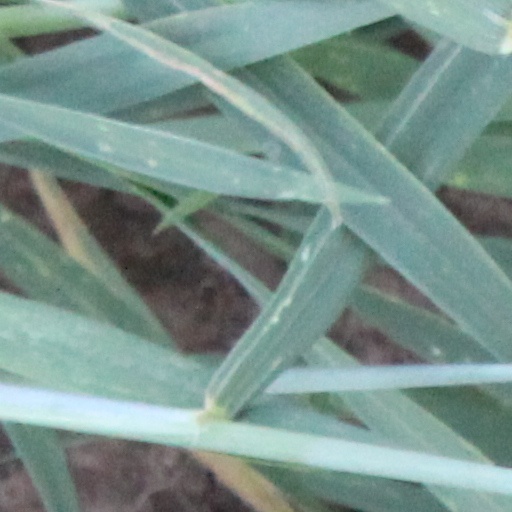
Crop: wheat